2022–2023 mpox outbreak in Italy

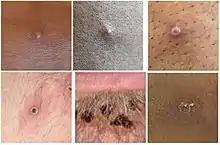
Stages of lesion development.

A large portion of those infected were believed to have not recently traveled to areas of Africa where mpox is normally found, such as Nigeria, the Democratic Republic of the Congo as well as central and western Africa. It is believed to be transmitted by close contact with sick people, with extra caution for those individuals with lesions on their skin or genitals, along with their bedding and clothing. The CDC has also stated that individuals should avoid contact and consumption of dead animals such as rats, squirrels, monkeys and apes along with wild game or lotions derived from animals in Africa.